Bernard Le Grelle

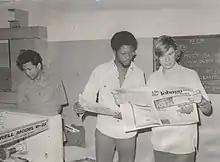
Bernard Le Grelle, publisher of "The Tobago News".

In 1975, Le Grelle became a field expert for UNESCO in Tobago. He founded "The Tobago News", the first and only newspaper of the island of which he was the editor (1975) and publisher from 1975 to 1977. In 1977, as deputy publisher of "Le Nouvel Economiste" in Paris, Le Grelle organized, on the model of "Time" magazine CEO's Business travels, an economic mission for twenty chairmen of French major companies, with a total turnover of 30 billion dollars and employing over half a million employees, including the banker Guy de Rothschild to meet with the new Carter administration. They lobbied hard for Concorde landing rights in New York.